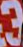
Number: 3